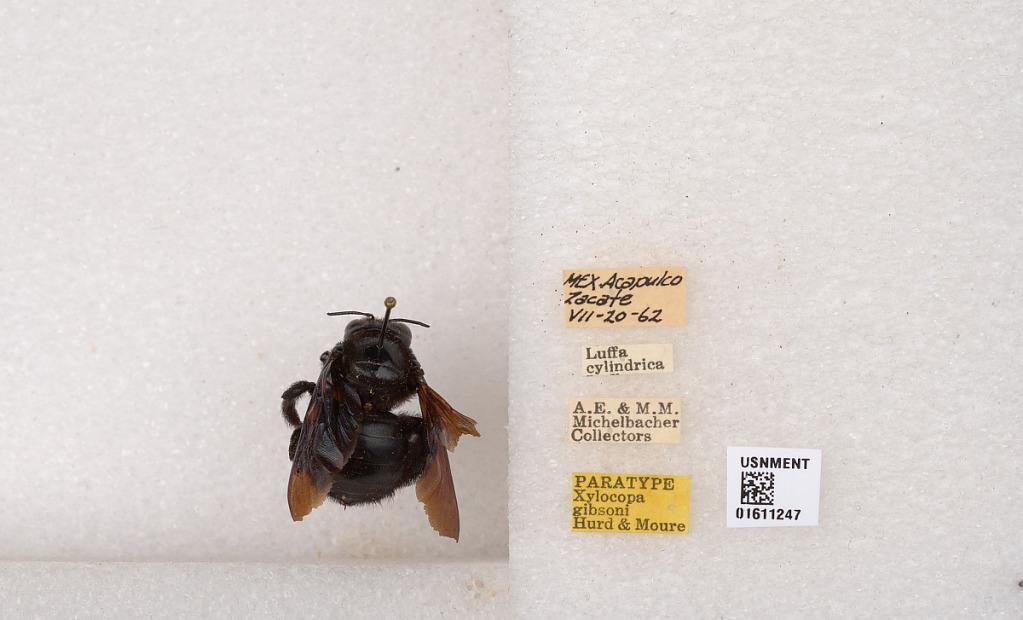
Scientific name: Xylocopa
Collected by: M. Alvarenga
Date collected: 1962-7-20
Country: Mexico
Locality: Acapulco, Zacate